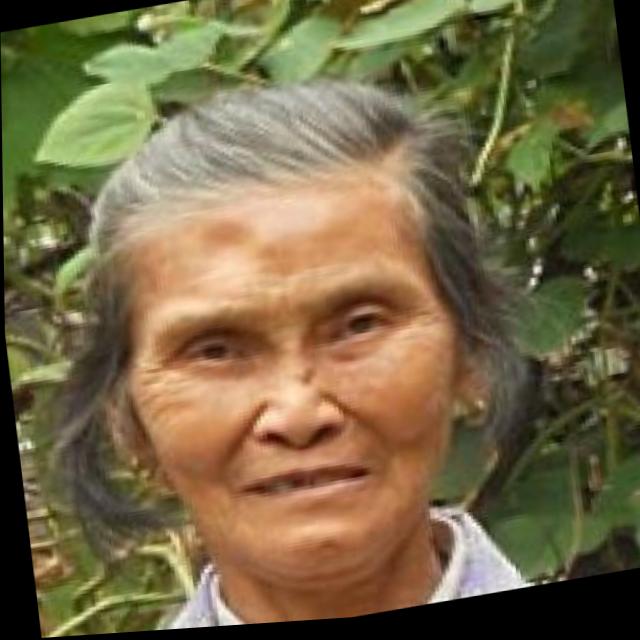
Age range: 65+